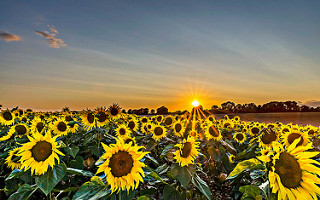
Flower: sunflower